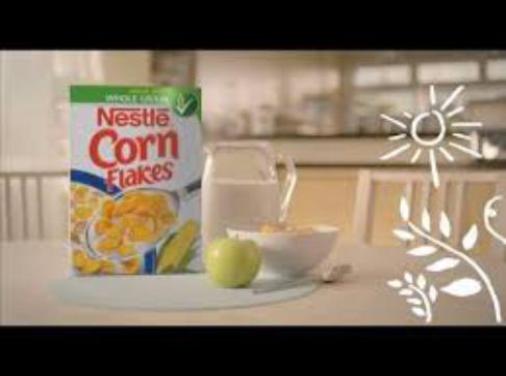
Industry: Food